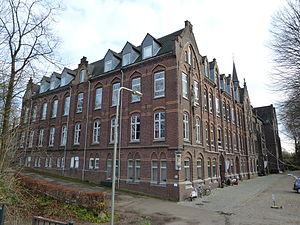
Simpelveld / Galleri af billeder
Simpelveld er en by og en kommune i provinsen Limburg, Nederlandene. Kommunens størrelse er på 16,02 km², og indbyggertallet er på 10.844 pr. 1 januar 2014. Kommunen grænser op til Voerendaal, Heerlen, Gulpen-Wittem og Aachen.